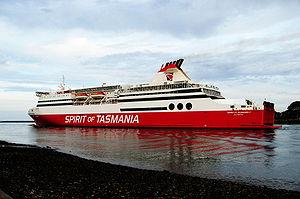
Spirit of Tasmania est une compagnie de navigation maritime australienne détenue par le gouvernement de Tasmanie. Fondée en 1985, l'entreprise assure le transport de passagers, de véhicules et de fret en car-ferry entre les États australiens du Victoria et de Tasmanie.
Le Spirit of Tasmania I est un navire mixte appartenant à la compagnie australienne Spirit of Tasmania. Construit aux chantiers Kværner Masa-Yards, Turku en Finlande pour la compagnie grecque Superfast Ferries, il portait à l'origine le nom de Superfast IV. Mis en service en mars 1998 sur les lignes entre la Grèce et l'Italie, il est revendu en 2002 à la société TT-Line Pty. Ltd. et devient le Spirit of Tasmania II. Il assure depuis septembre 2002 la liaison entre les États australien de Tasmanie et de Victoria.